American Cocker Spaniel

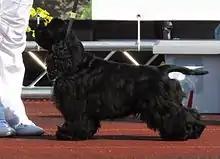
A black American Cocker Spaniel in a show cut.

Initially in the United Kingdom there were a few American Cockers that had accompanied service personnel to American bases in the 1950s and 1960s. In addition, several came over with embassy staff and business people returning home.